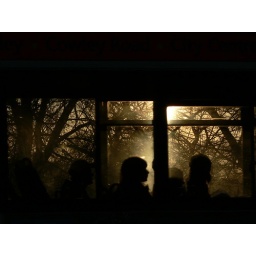
People returning home by bus on a Saturday afternoon in Oxford.